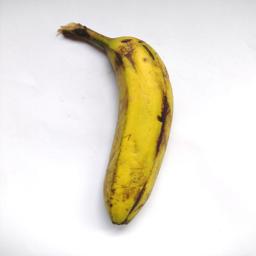
Banana variety: Sagor Kola